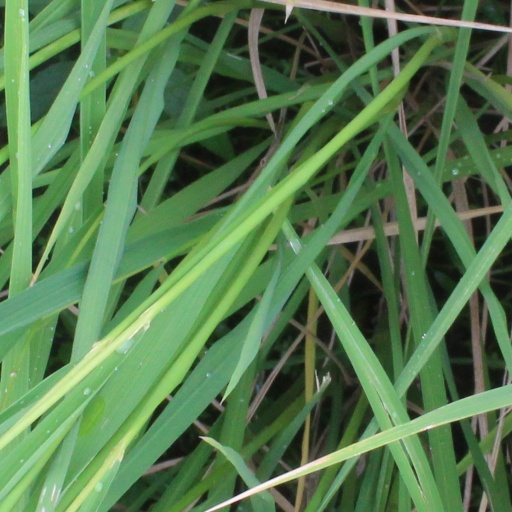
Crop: rice